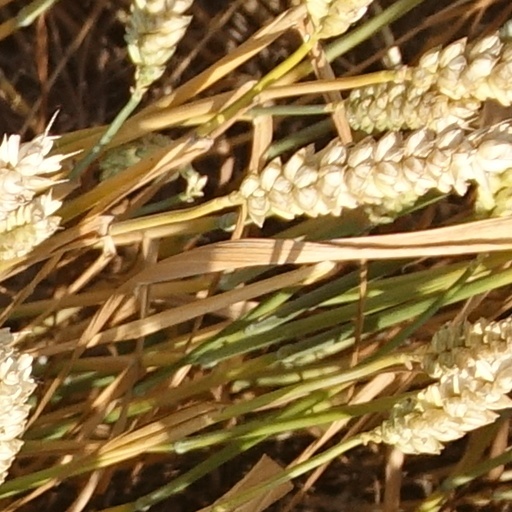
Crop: wheat